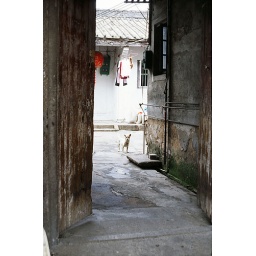
dog in the door